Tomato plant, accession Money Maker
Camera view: tilt-top (135 deg); turntable rotation: 330 degrees
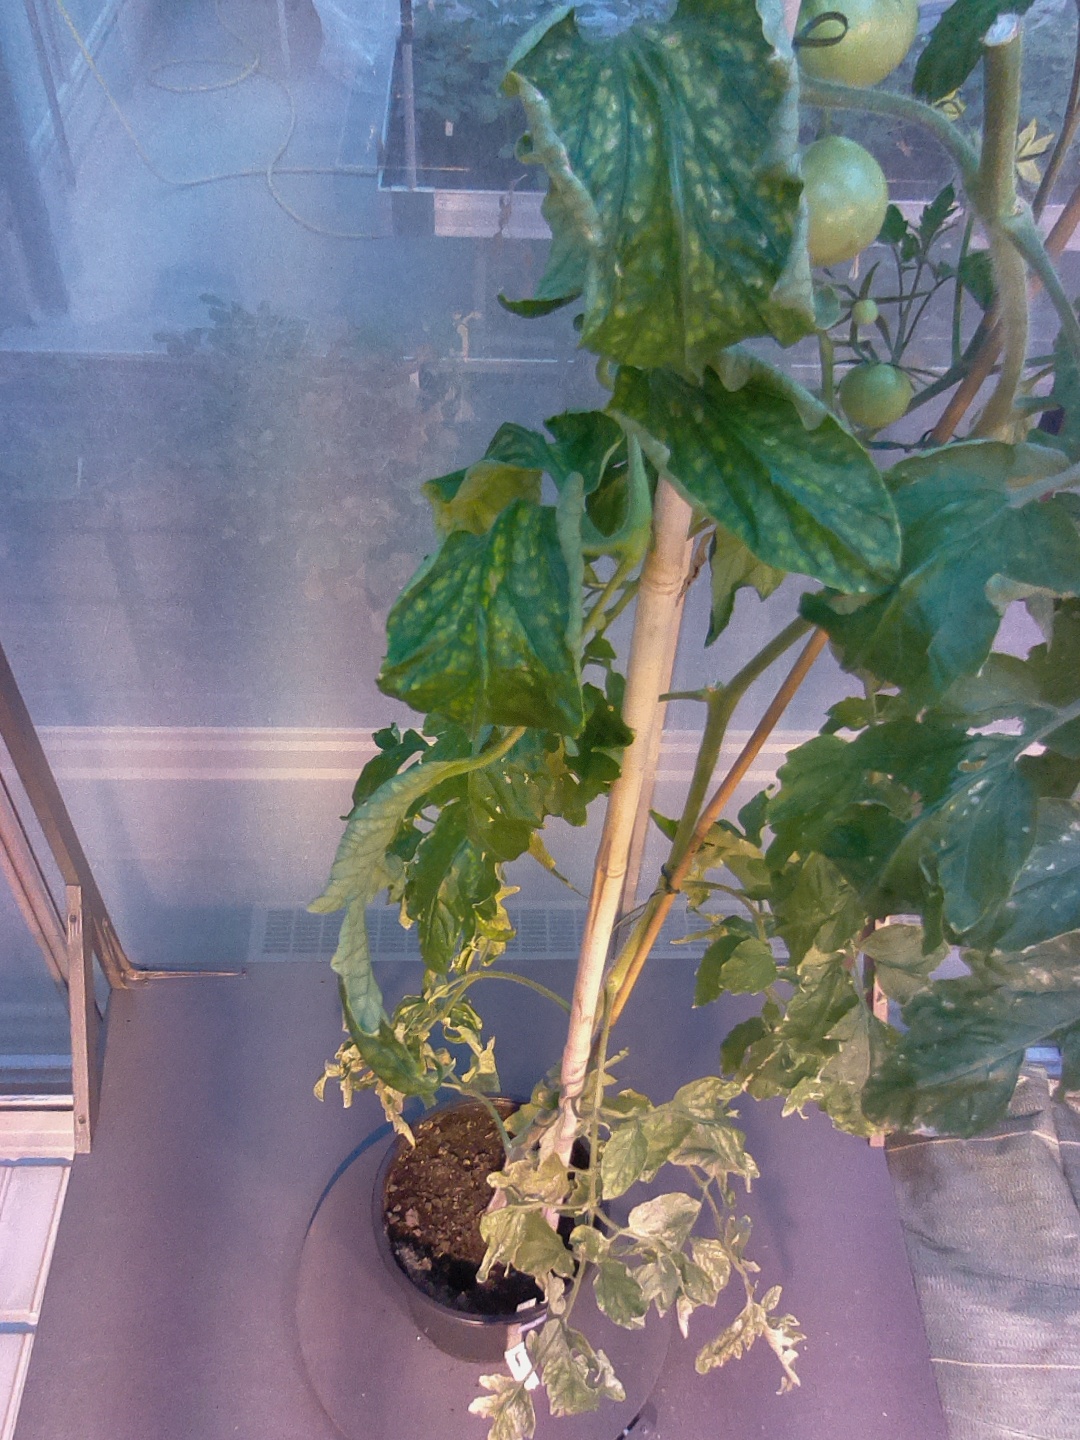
BBCH growth stage 78: 80% -90% of final fruit size